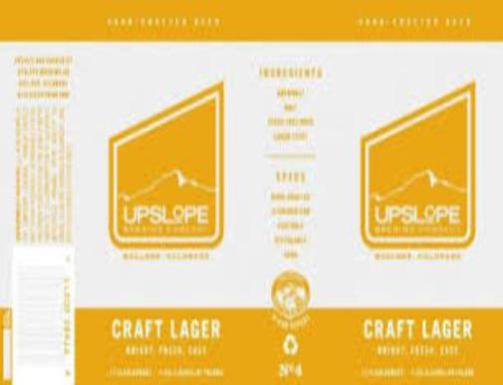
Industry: Food